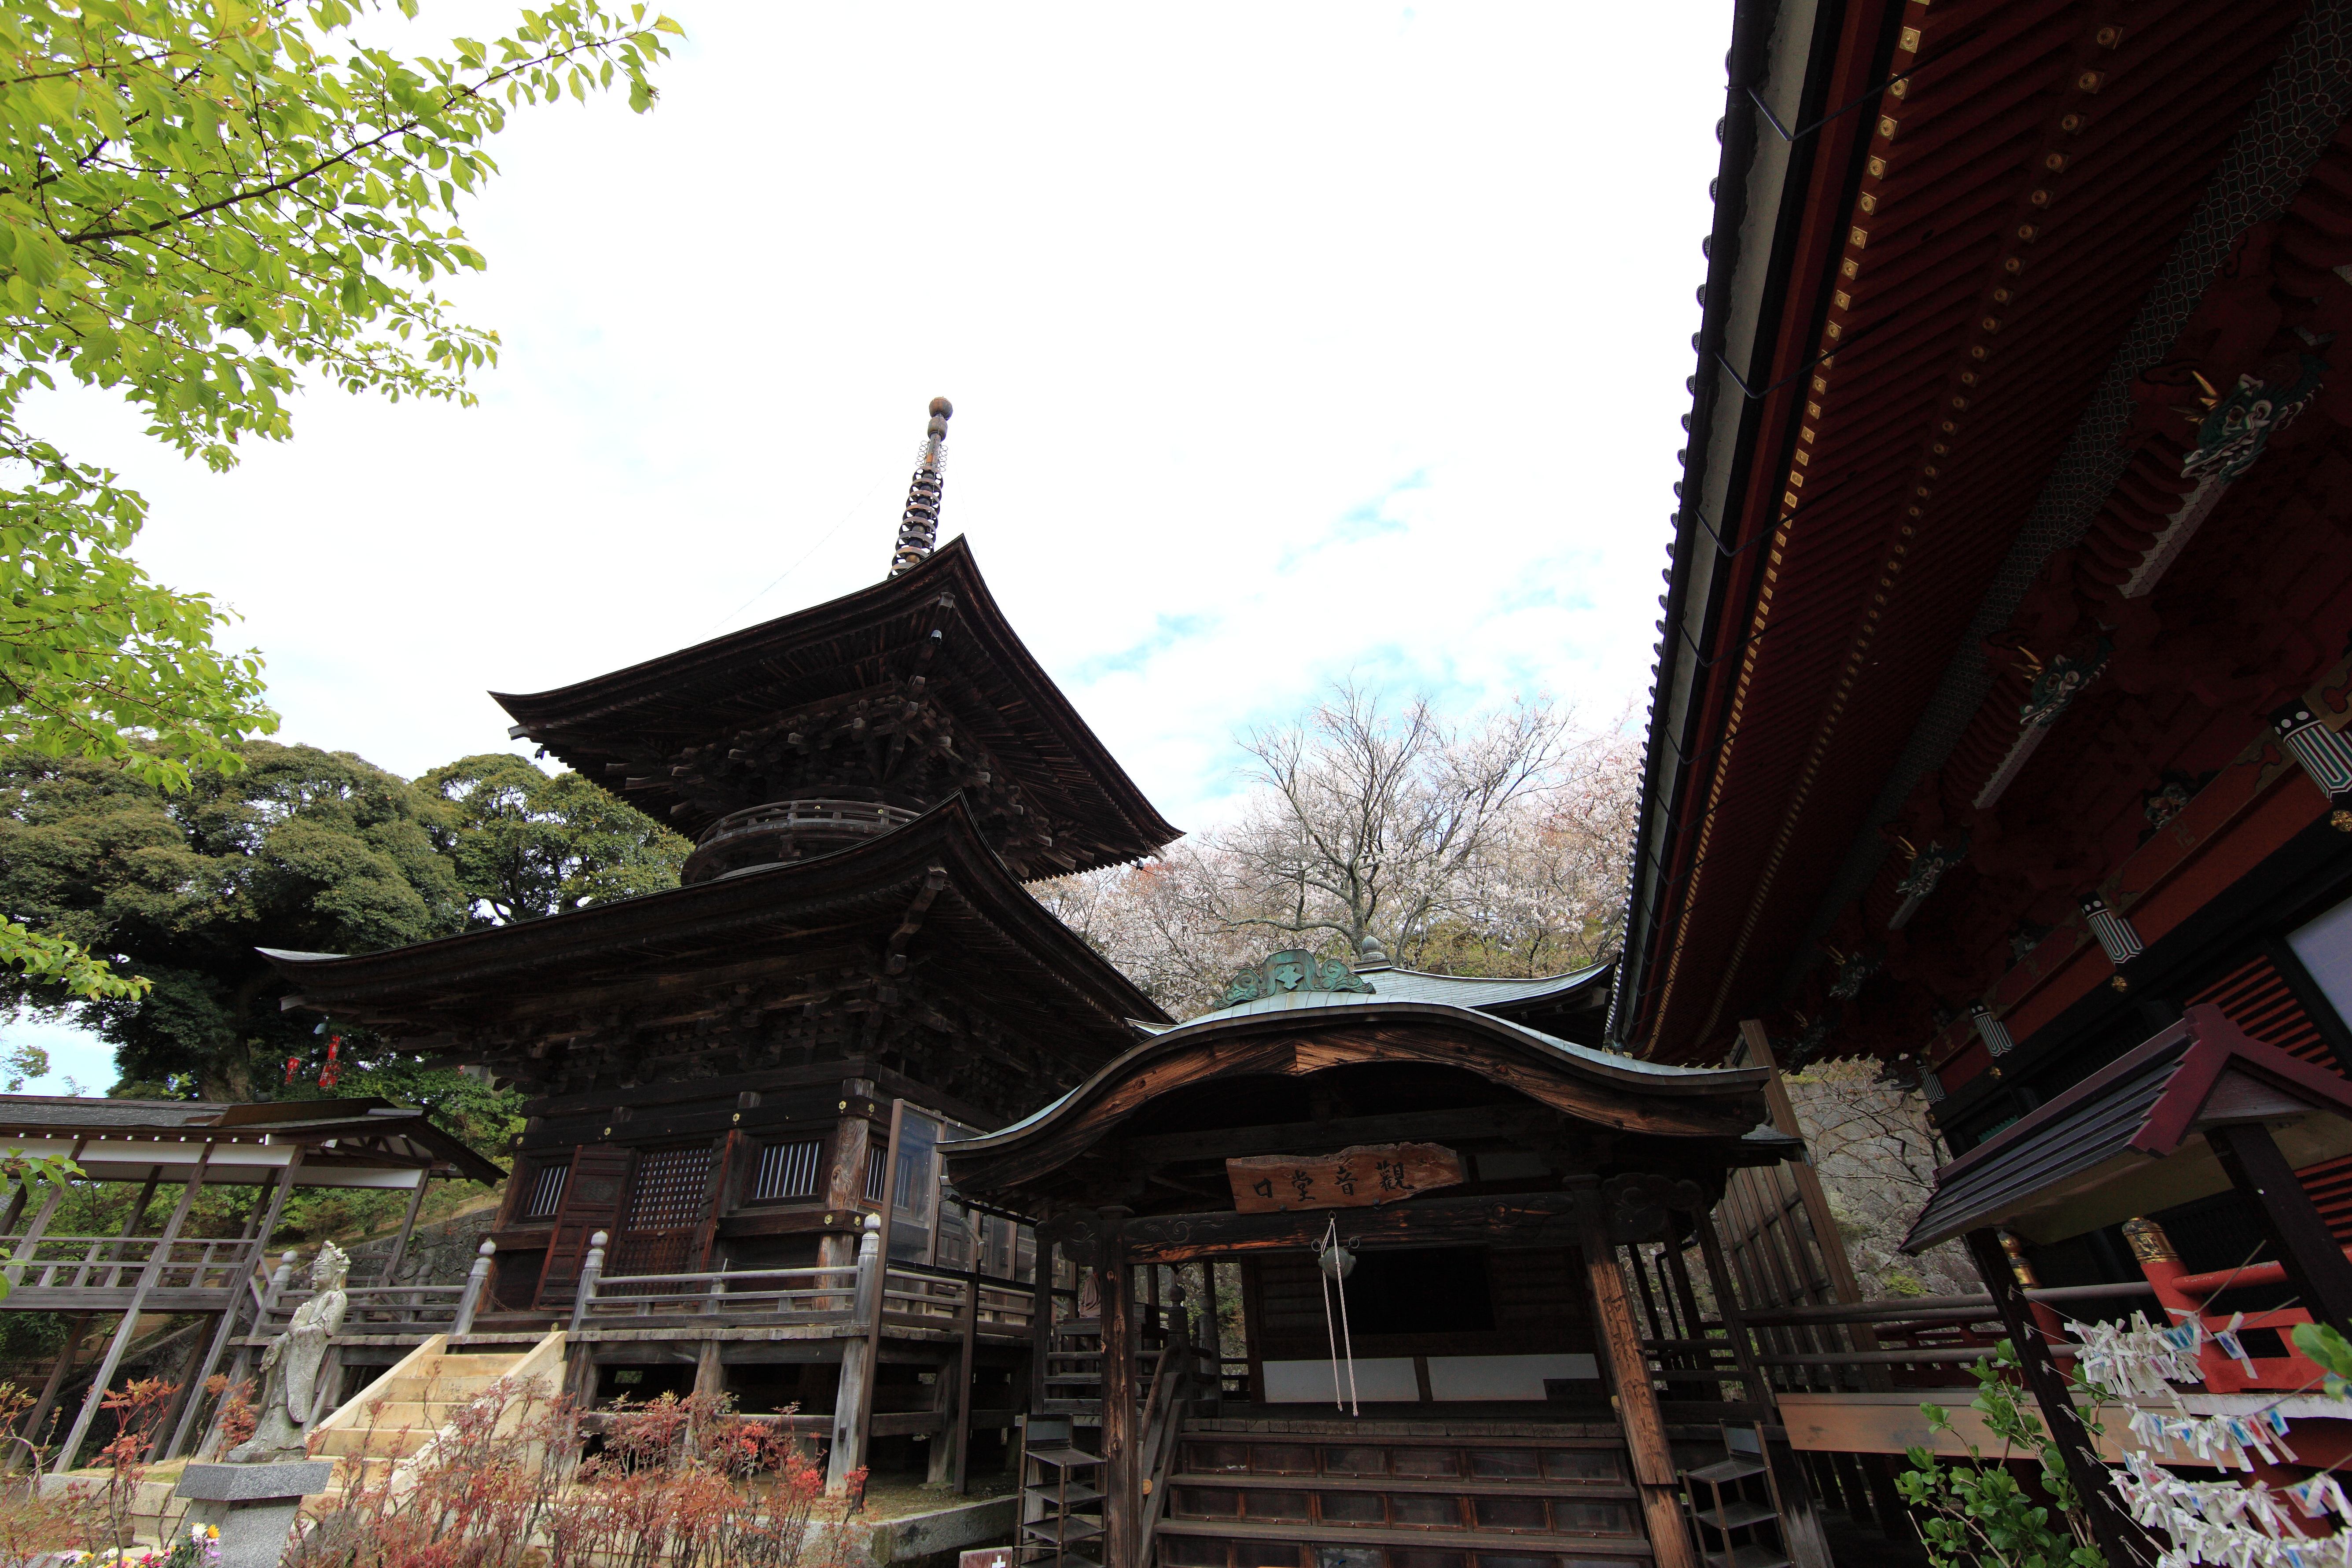
architecture, building, high, place of worship, religious, cool image, temple, japanese, shrine, 5d, style, hires, chinese architecture, markii, traditional, hi, res, resolution, ibaraki, sakuragawa, amabikikannon, wat, shinto shrine, outdoor structure